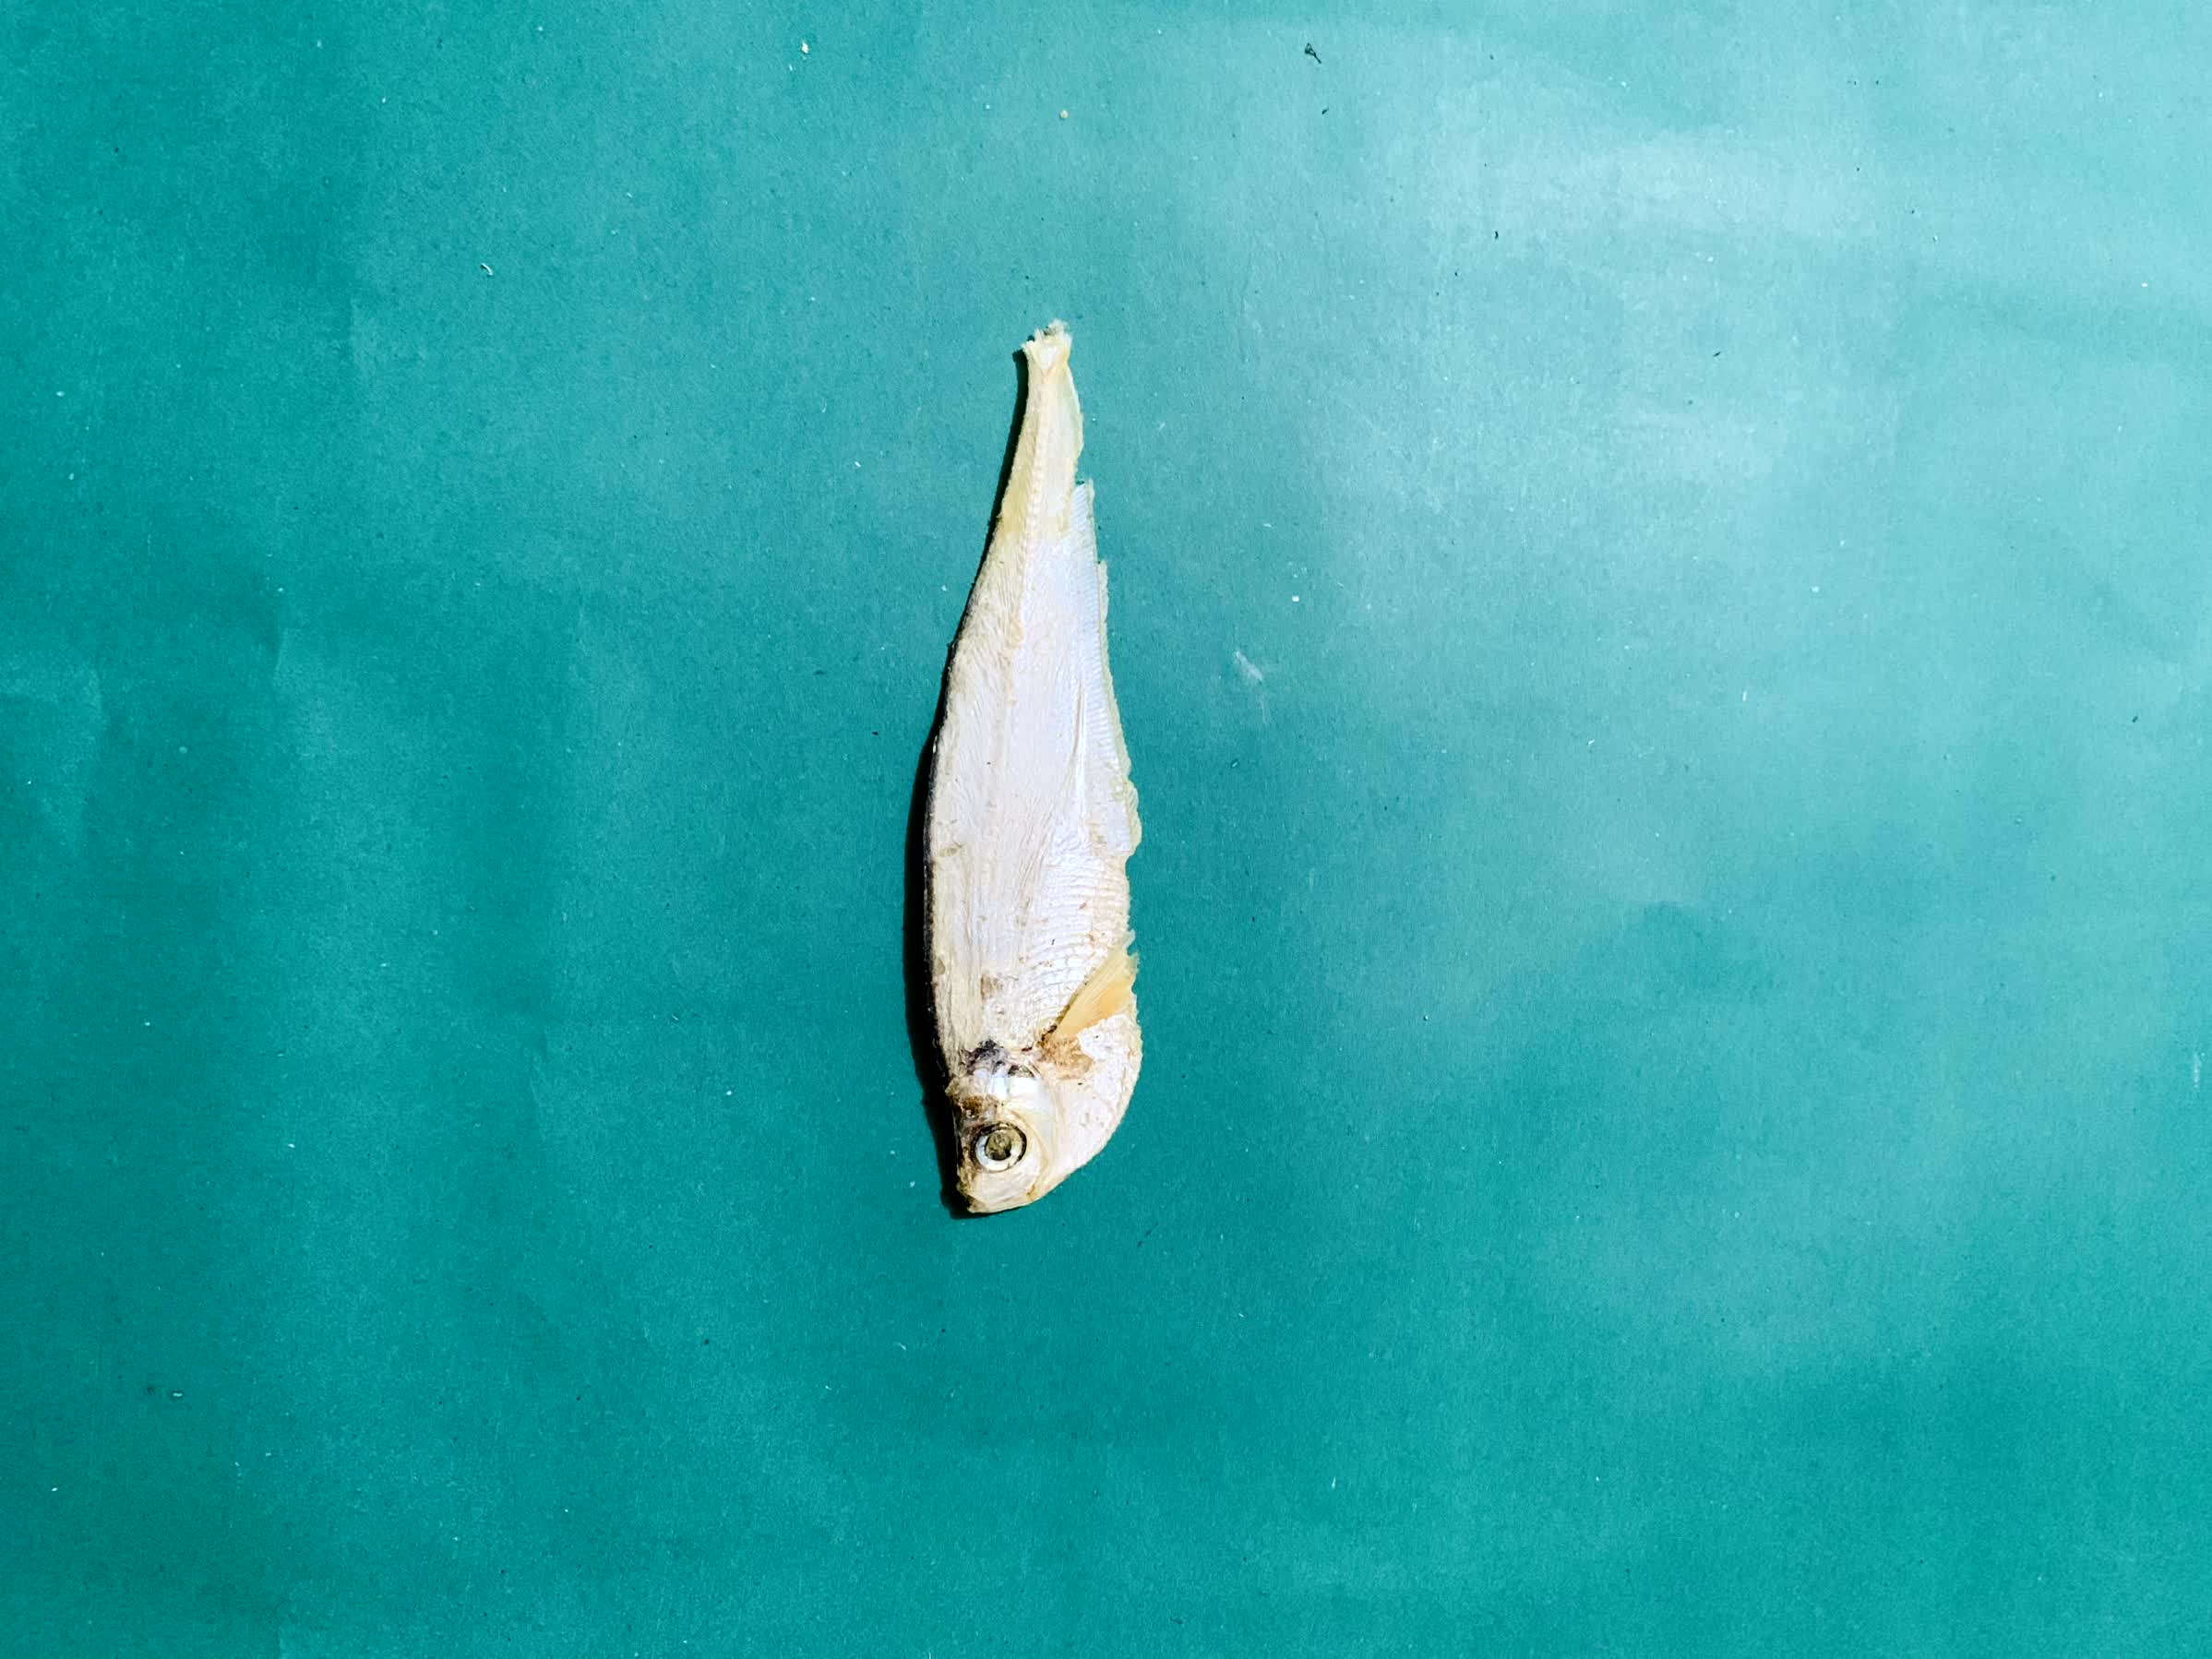
Species: Shukna Feuwa